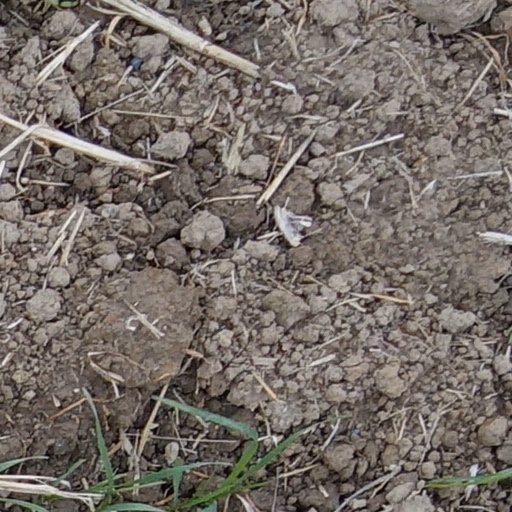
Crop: wheat